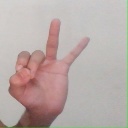
अक्षर: ण